Question: What is on the wall?
Tambaya: Menene akan bangon?
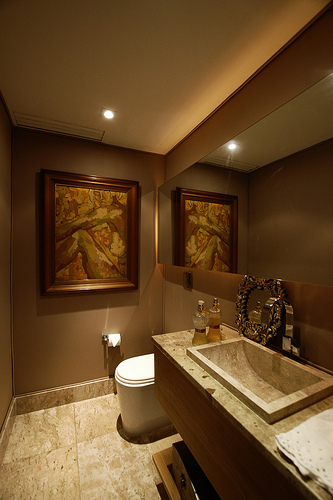
Answer: A picture.
Amsa: Hoto.